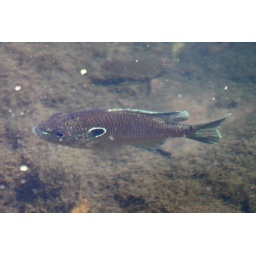
There are some fairly large fish swimming around in the pond at the US Botanic Garden.